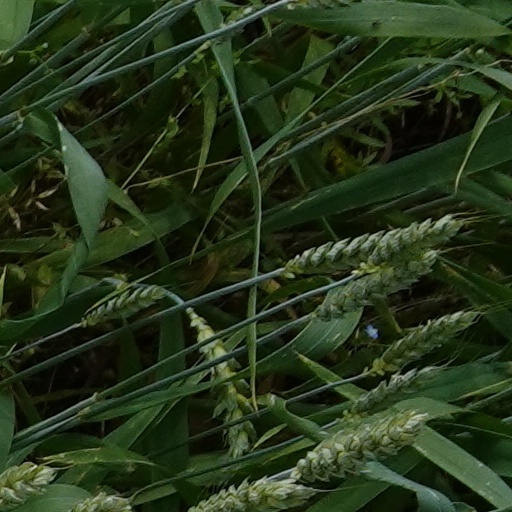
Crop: wheat